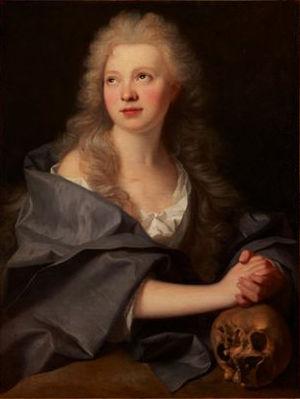
Le Catalogue des œuvres d'Hyacinthe Rigaud est la liste des tableaux actuellement connus du portraitiste Hyacinthe Rigaud ; lequel a acquis sa principale notoriété grâce à son célèbre portrait de Louis XIV en grand costume royal, peint en 1701.
Marie de Magdala, ou Marie Madeleine, appelée aussi Marie la Magdaléenne dans les Évangiles, est une disciple de Jésus qui le suit jusqu'à ses derniers jours, assiste à sa Résurrection et qui a donné naissance à une importante figure du christianisme. Elle est citée au moins douze fois dans les quatre évangiles canoniques, plus que la plupart des apôtres. L'Évangile selon Jean, écrit au plus tôt vers 80, en fait la première personne à avoir vu Jésus après sa Résurrection, chargée d'avertir les apôtres. Ce motif est repris dans une fin ajoutée au IVᵉ siècle à l'Évangile selon Marc.